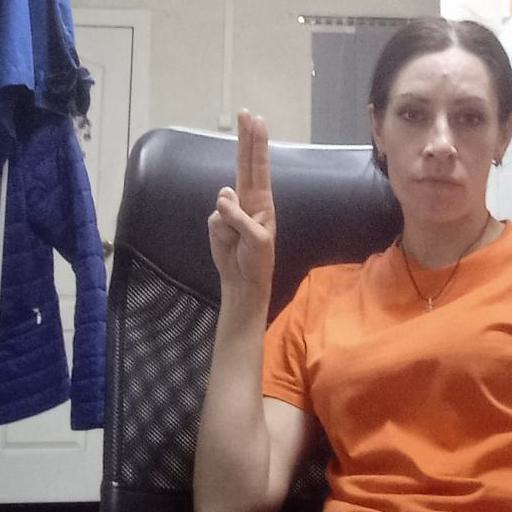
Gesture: two_up